Bharuch district

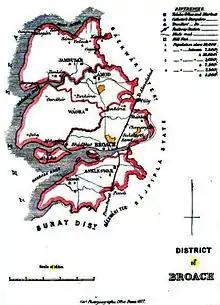

The city of Bharuch and its surrounds—today's district—has been settled far back into antiquity and was a major shipping building centre and sea port in the important pre-compass coastal trading routes to points West, perhaps as far back as the days of the Pharaohs, which used the regular and predictable Monsoon winds or galleys. Many goods from the Far East (the famed Spice and Silk trade) were trans-shipped there for the annual monsoon winds making it a terminus for several key land-sea trade routes and Bharuch was definitely known to the Greeks, the various Persian Empires and in the Roman Republic and Empire and other Western centres of civilisation right on through the end of the European Middle Ages.